W. A. Hewitt

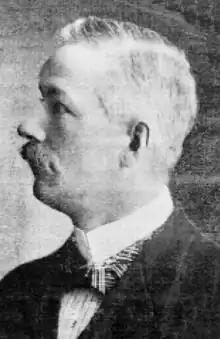
Black and white photo of a middle-aged man facing toward the photo's left, with a large moustache, wearing a dark suitcoat and a white dress shirt

When OHA president James T. Sutherland was elected president of the CAHA in December 1915, he appointed Hewitt as the CAHA secretary. Sutherland then served in Europe with the Canadian Expeditionary Force during World War I, and Hewitt worked alongside OHA executive J. F. Paxton to keep the CAHA functional. Hewitt conducted business as needed by mail-in votes, without holding annual elections or meetings due to prohibitive costs during war time austerity measures. He assisted Allan Cup trustees to schedule national playoffs for the trophy, and collaborated with Saskatchewan Amateur Hockey Association secretary W. C. Bettschen on drafting uniform rules for the competition.